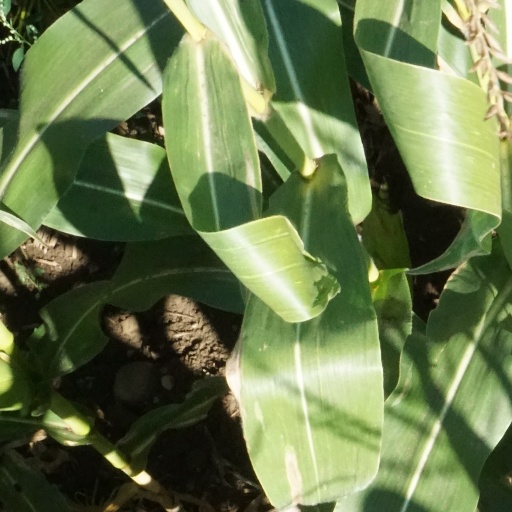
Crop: maize; corn